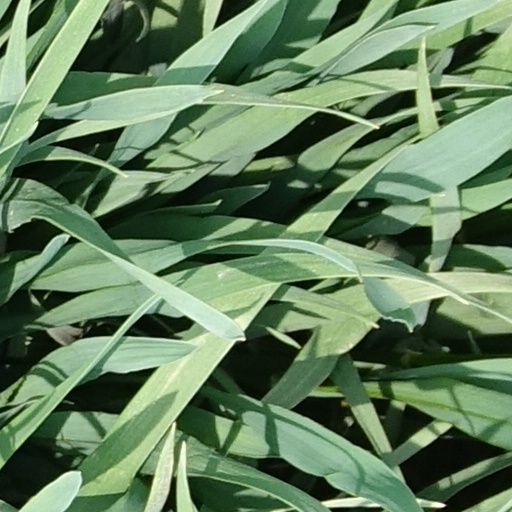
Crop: wheat